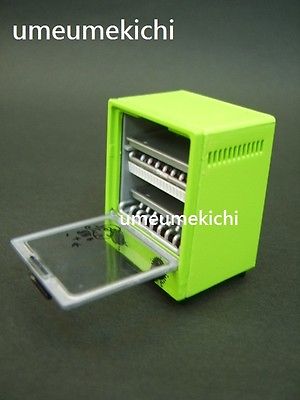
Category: toaster